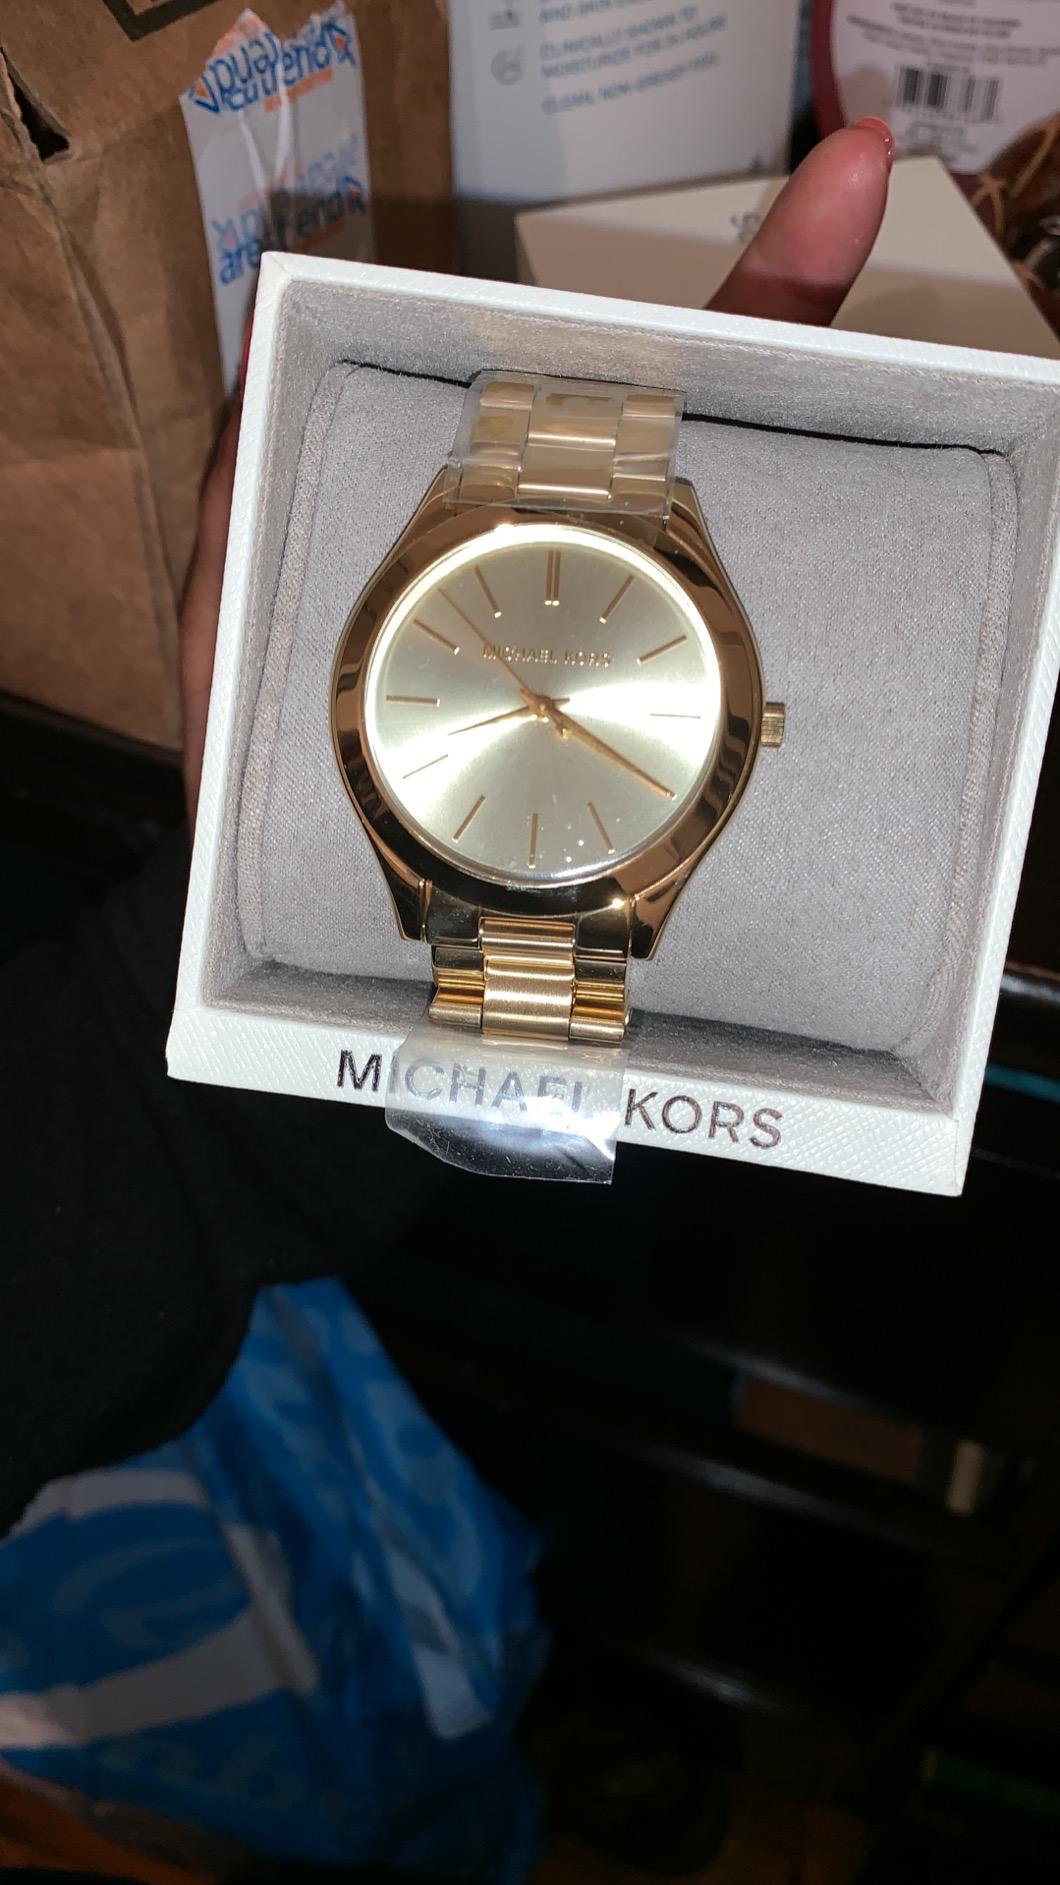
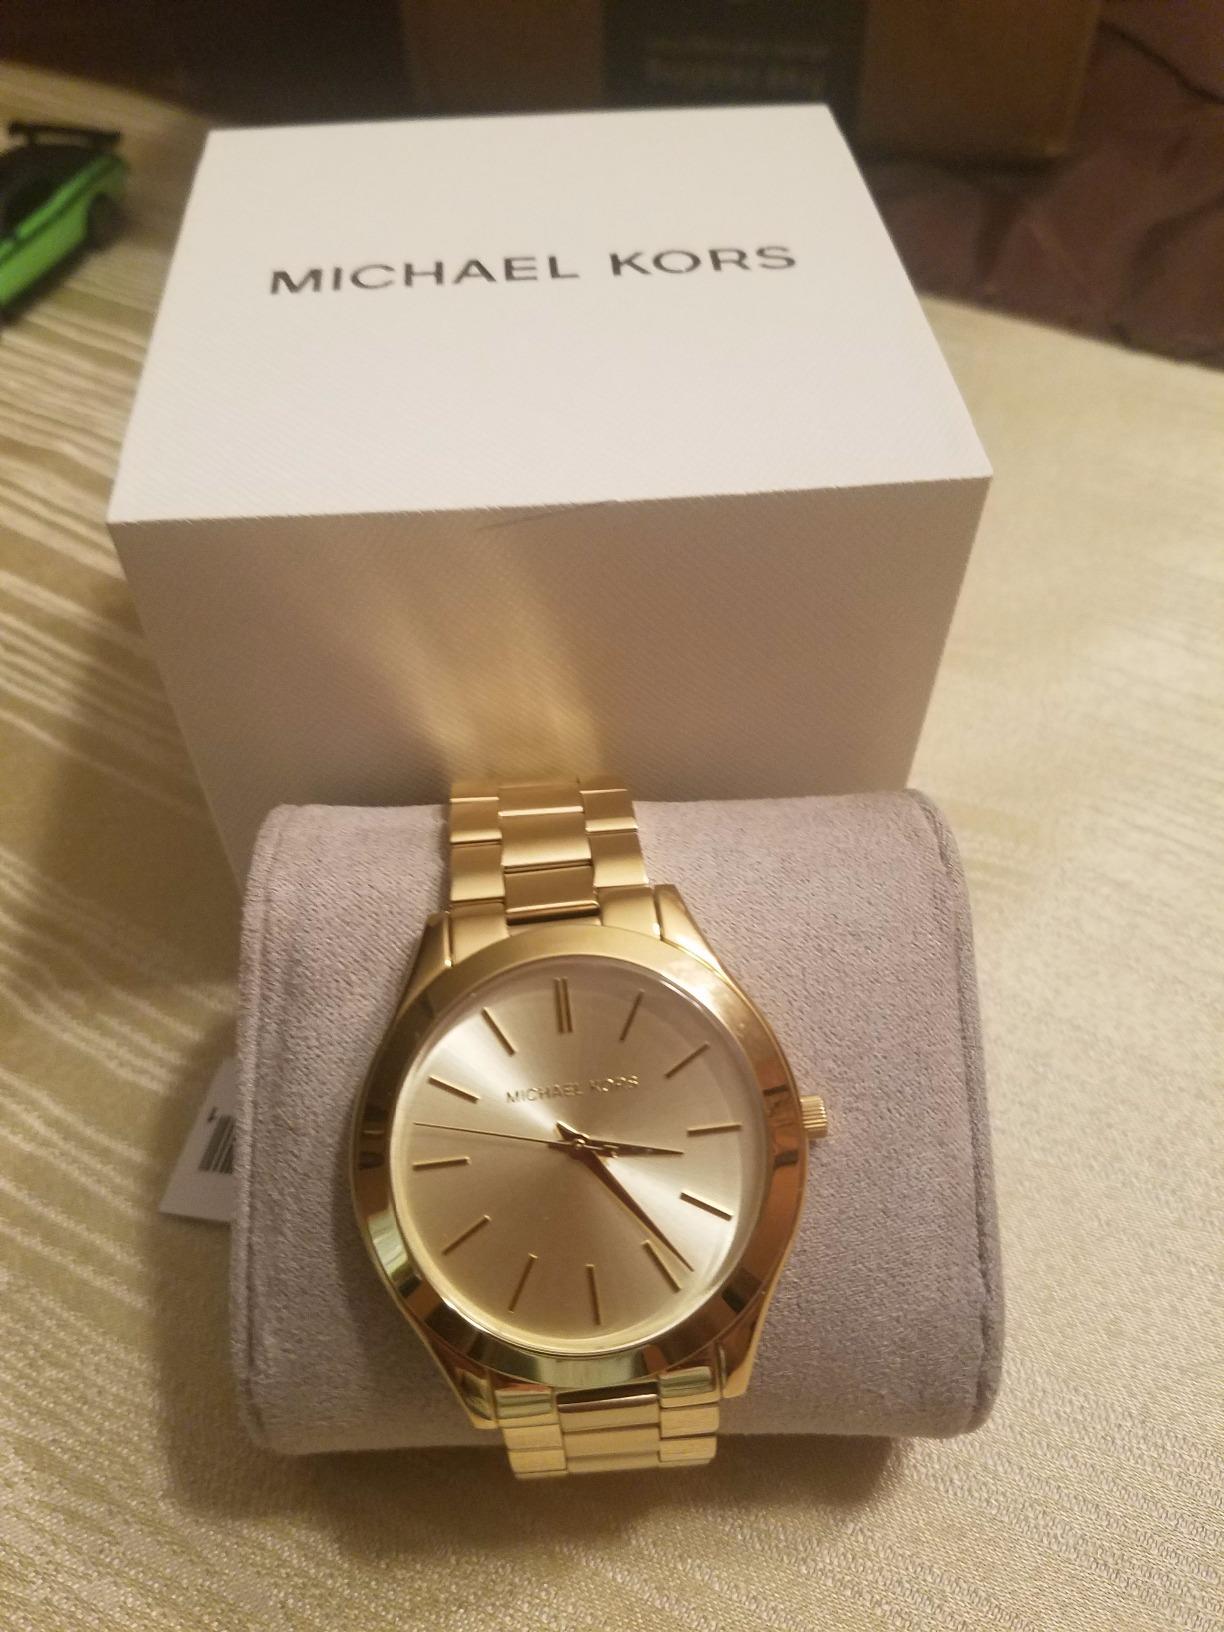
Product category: accessories_watch
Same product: yes